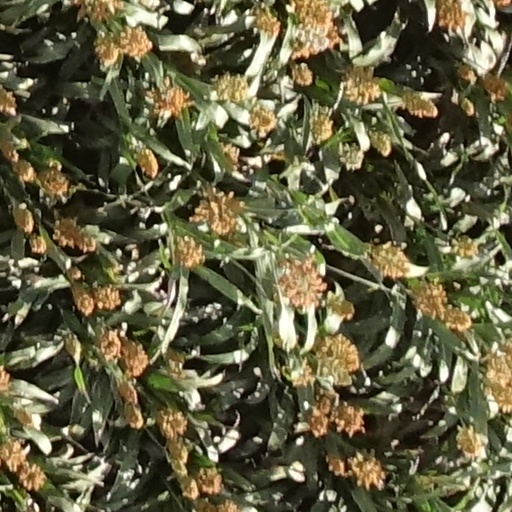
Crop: sorghum